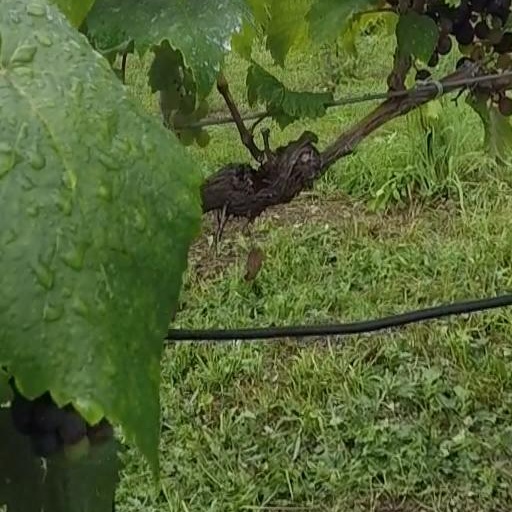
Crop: grape